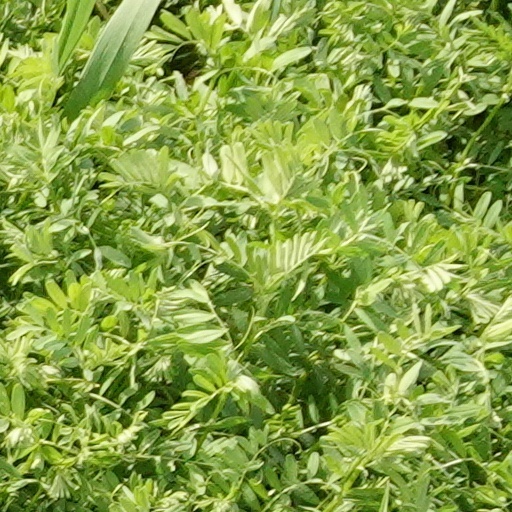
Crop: wheat